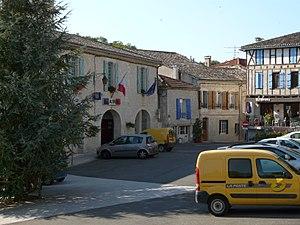
Mairie de Montaigu-de-Quercy (Tarn-et-Garonne, France).
Montaigu-de-Quercy est une commune française située dans le département de Tarn-et-Garonne, en région Occitanie.